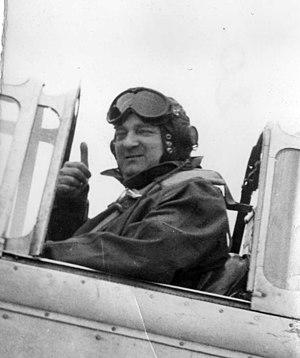
Pierre Voisin, grand reporter au Figaro.
Pierre Voisin est un grand reporter français.